Tim Urban

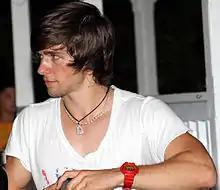
Urban performing in New Windsor, New York, on July 20, 2011

Urban went on a media tour on local FOX affiliates, in addition to planned appearances on "The Ellen DeGeneres Show", the "Late Show with David Letterman", and "The Wendy Williams Show". He has visited the "If I Can Dream" house. He was a part of the American Idols LIVE! Tour 2010, which started July 1, and ended on August 31, where he sang "Better Days" and "Viva la Vida". He also confirmed on MySpace that he will be releasing an EP. He then performed a live show during the half-time football game Duncanville High School vs Garland High School, wearing a Duncanville jersey. He was given the key to Duncanville and his own day "September 3" in his home town, Duncanville, at the game from the mayor.